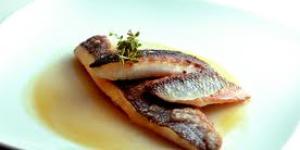
lubina asada con compota de tomate y vainas salteadas